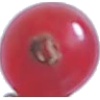
Label: redcurrant